Fortress of Luxembourg

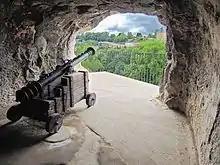
View from the casemates

Animals played a vital role in the upkeep and functioning of a fortress, as well as in feeding its garrison. Riding horses, draught horses and workhorses were required while cattle, sheep or other animals were needed for slaughter.